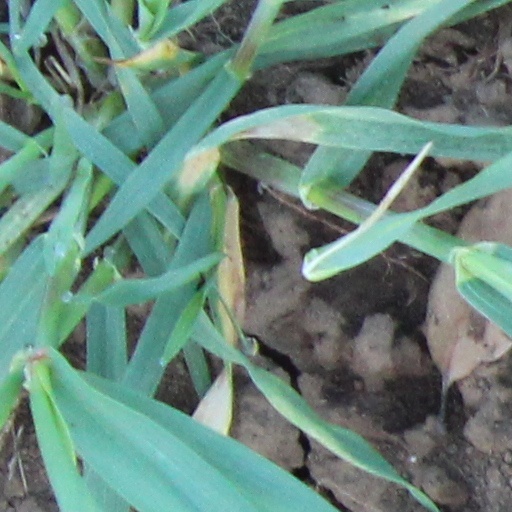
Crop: wheat